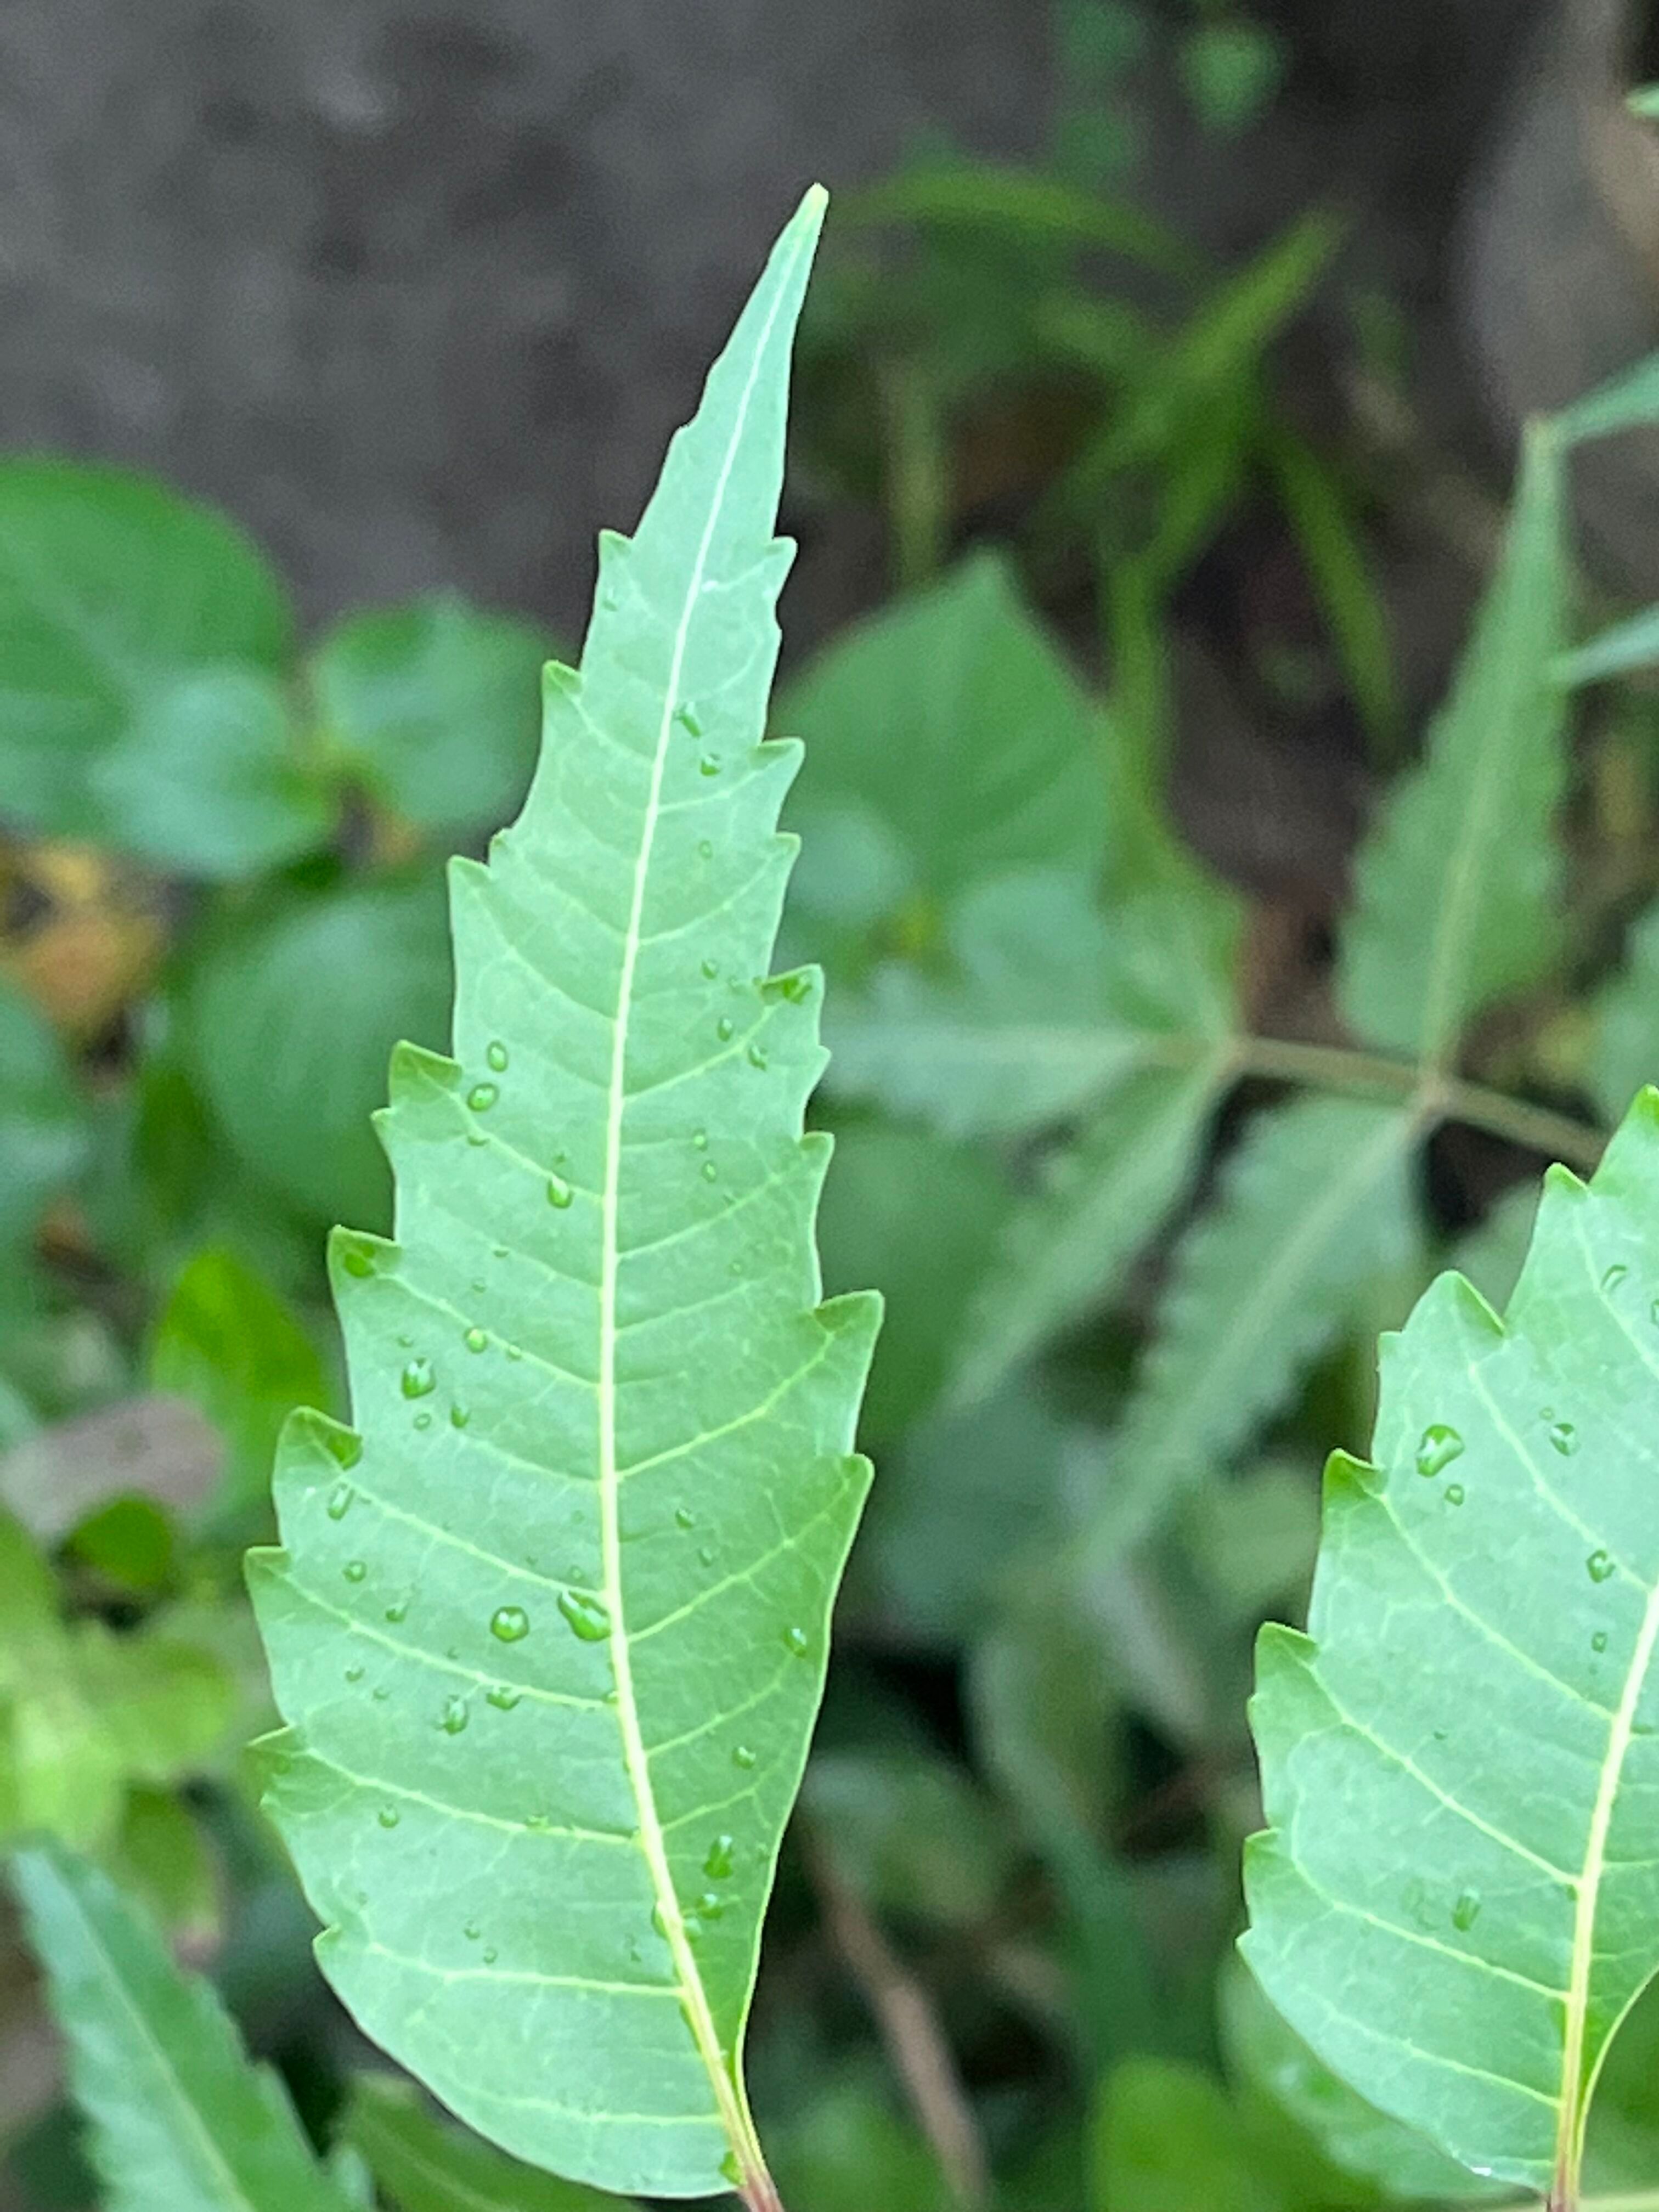
Plant species: azadirachta-indica